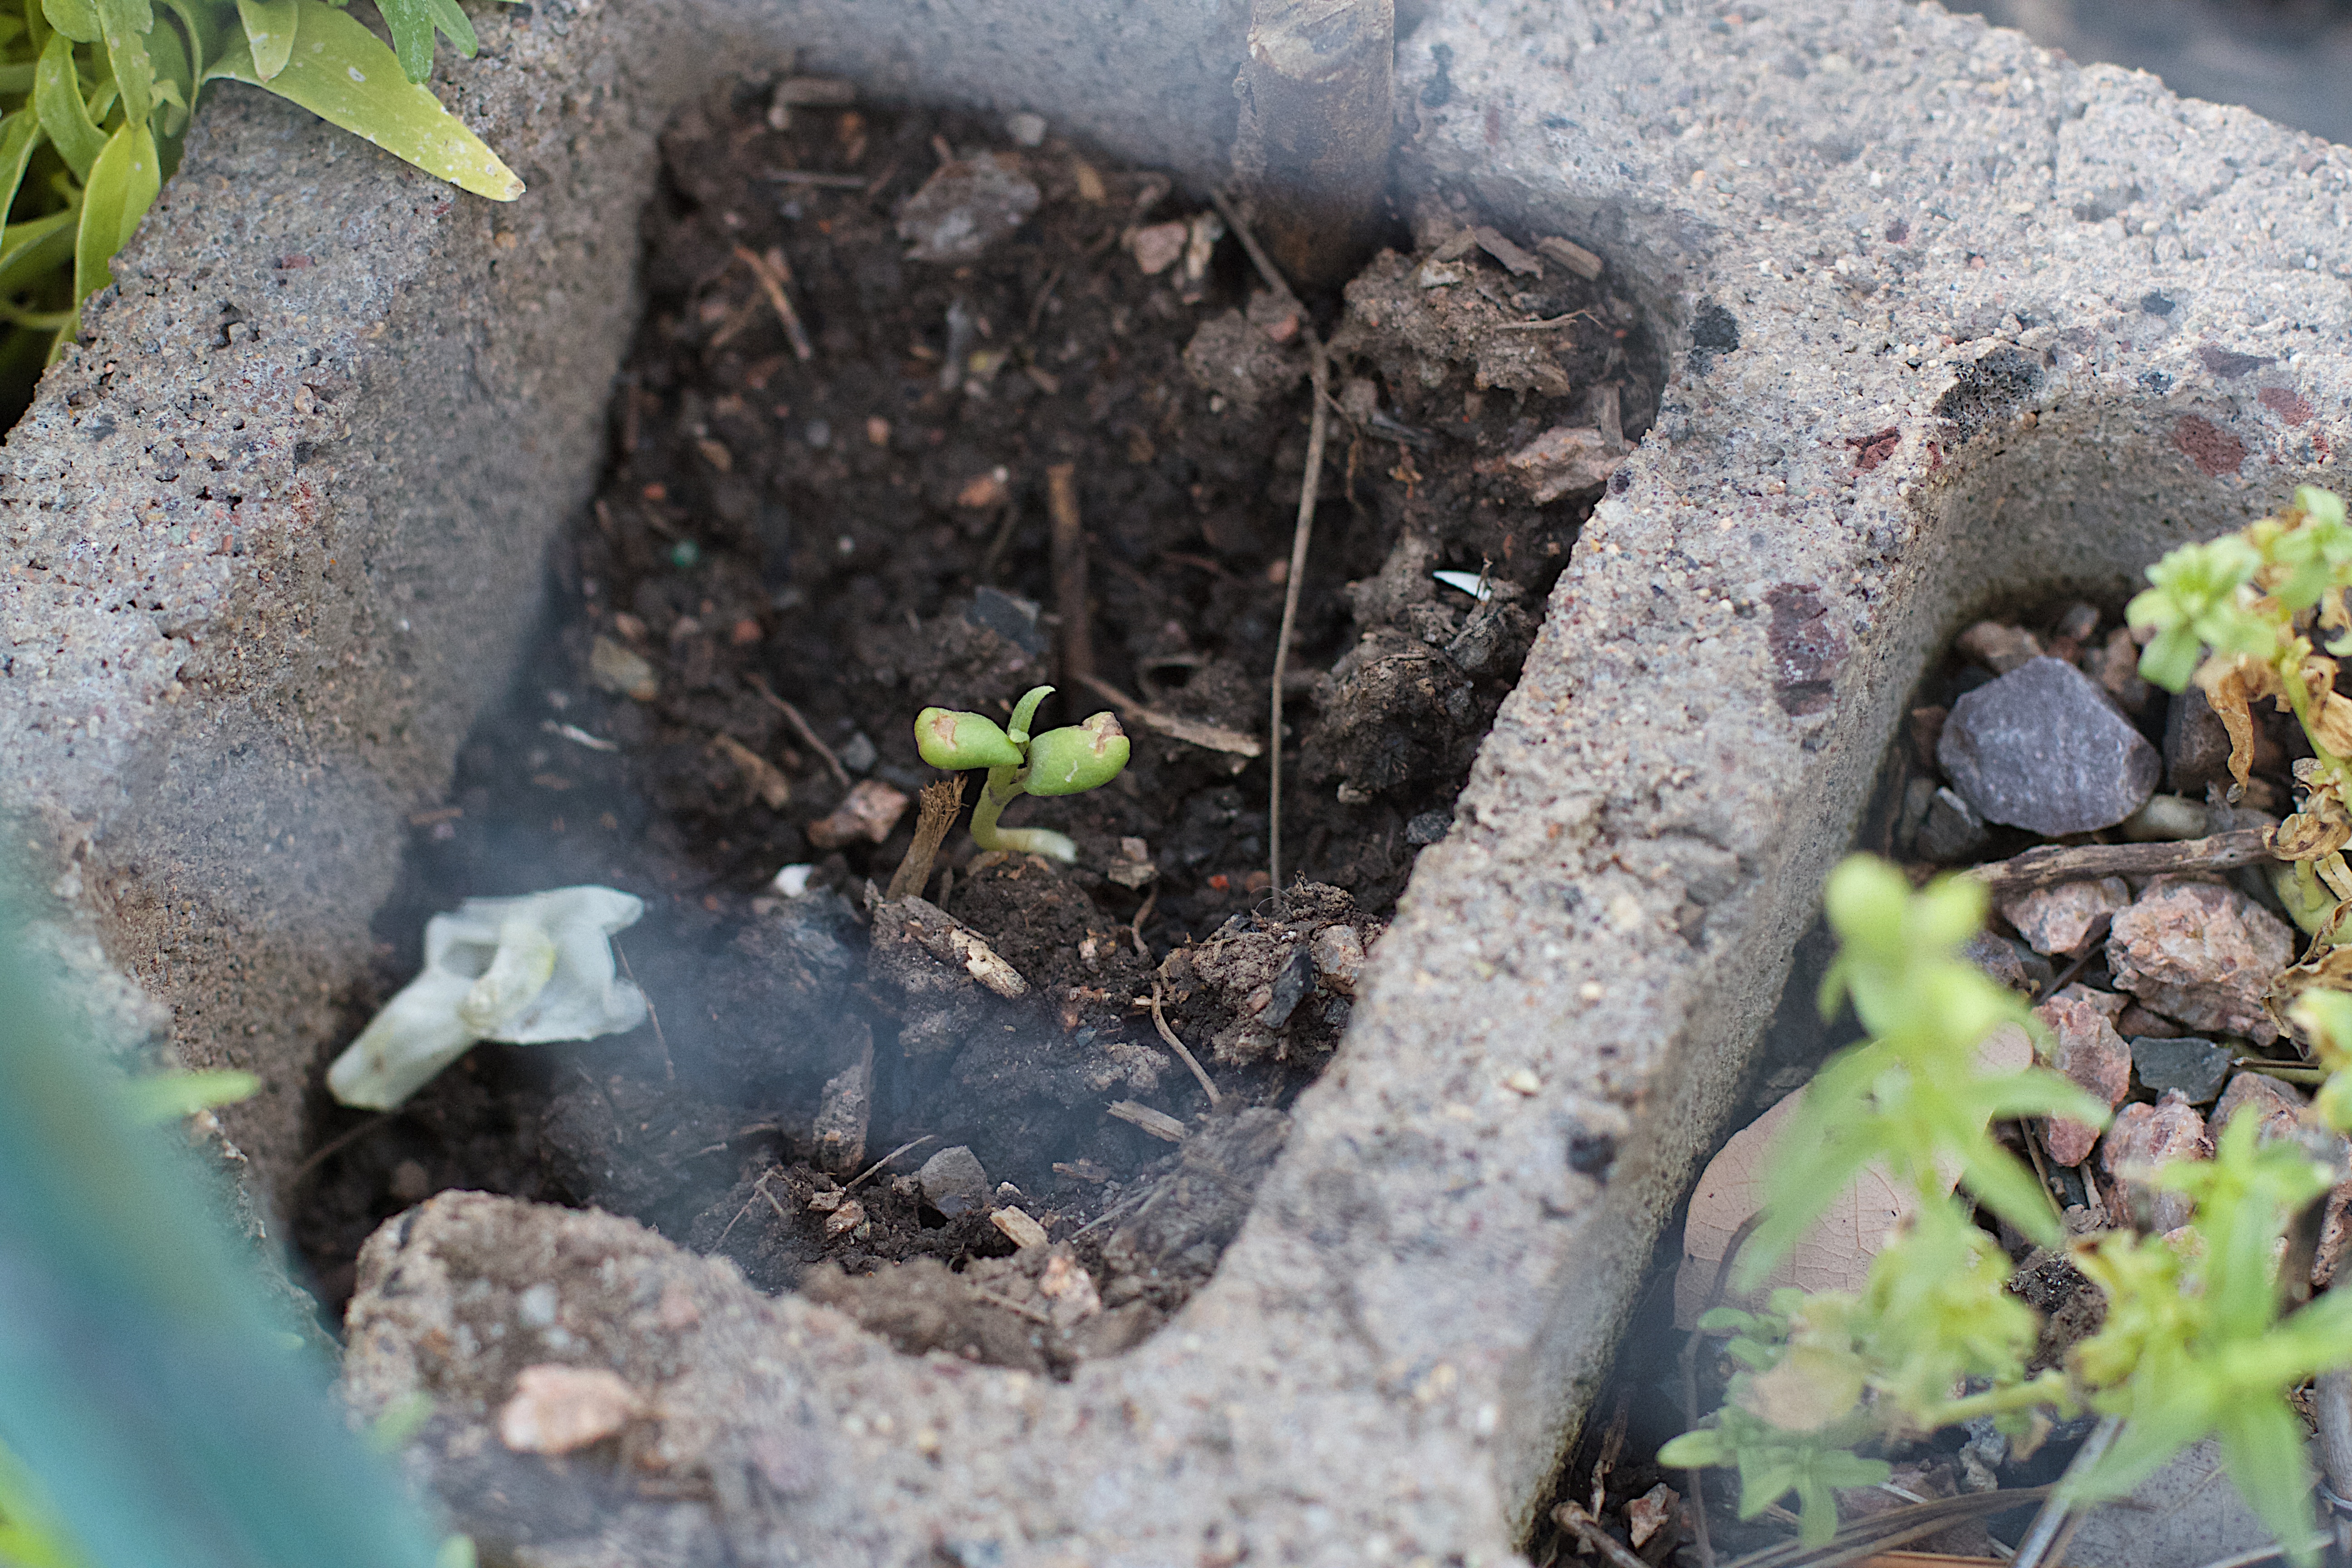
plant, flower, produce, soil, garden, seeditforward, flowering plant, land plant